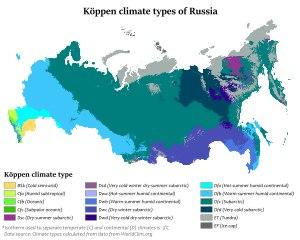
Le climat de la Russie est globalement continental humide, mais d'autres climats sont très présents, le climat subarctique ou le climat froid de steppe.